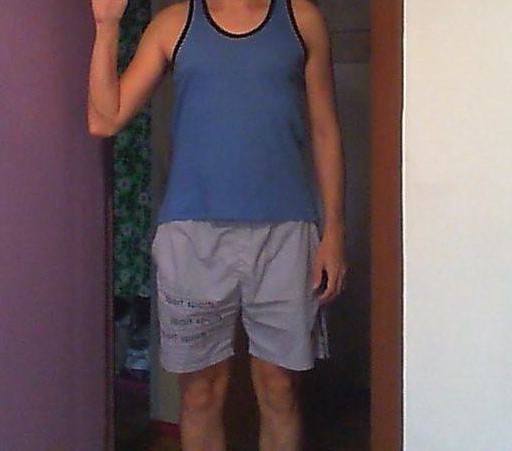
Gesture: no_gesture